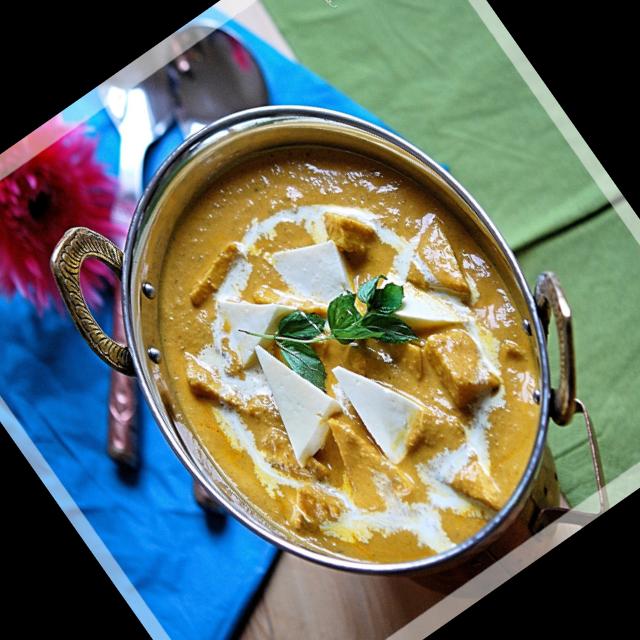
Dish: shahi_paneer